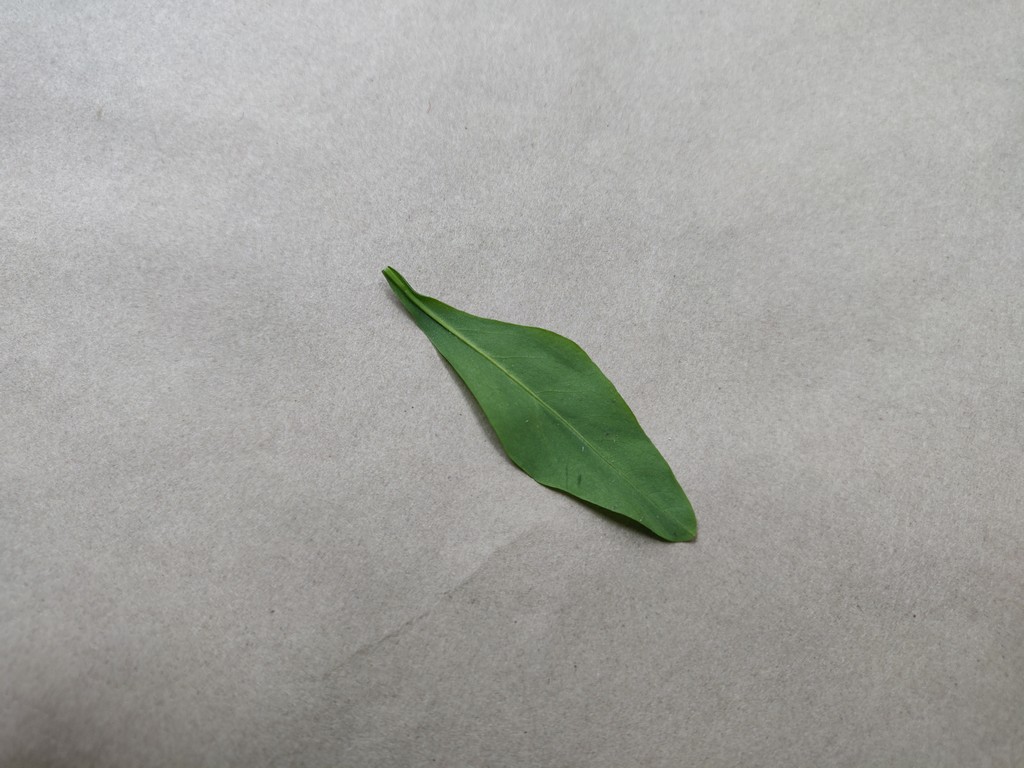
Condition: Healthy
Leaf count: single
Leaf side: back